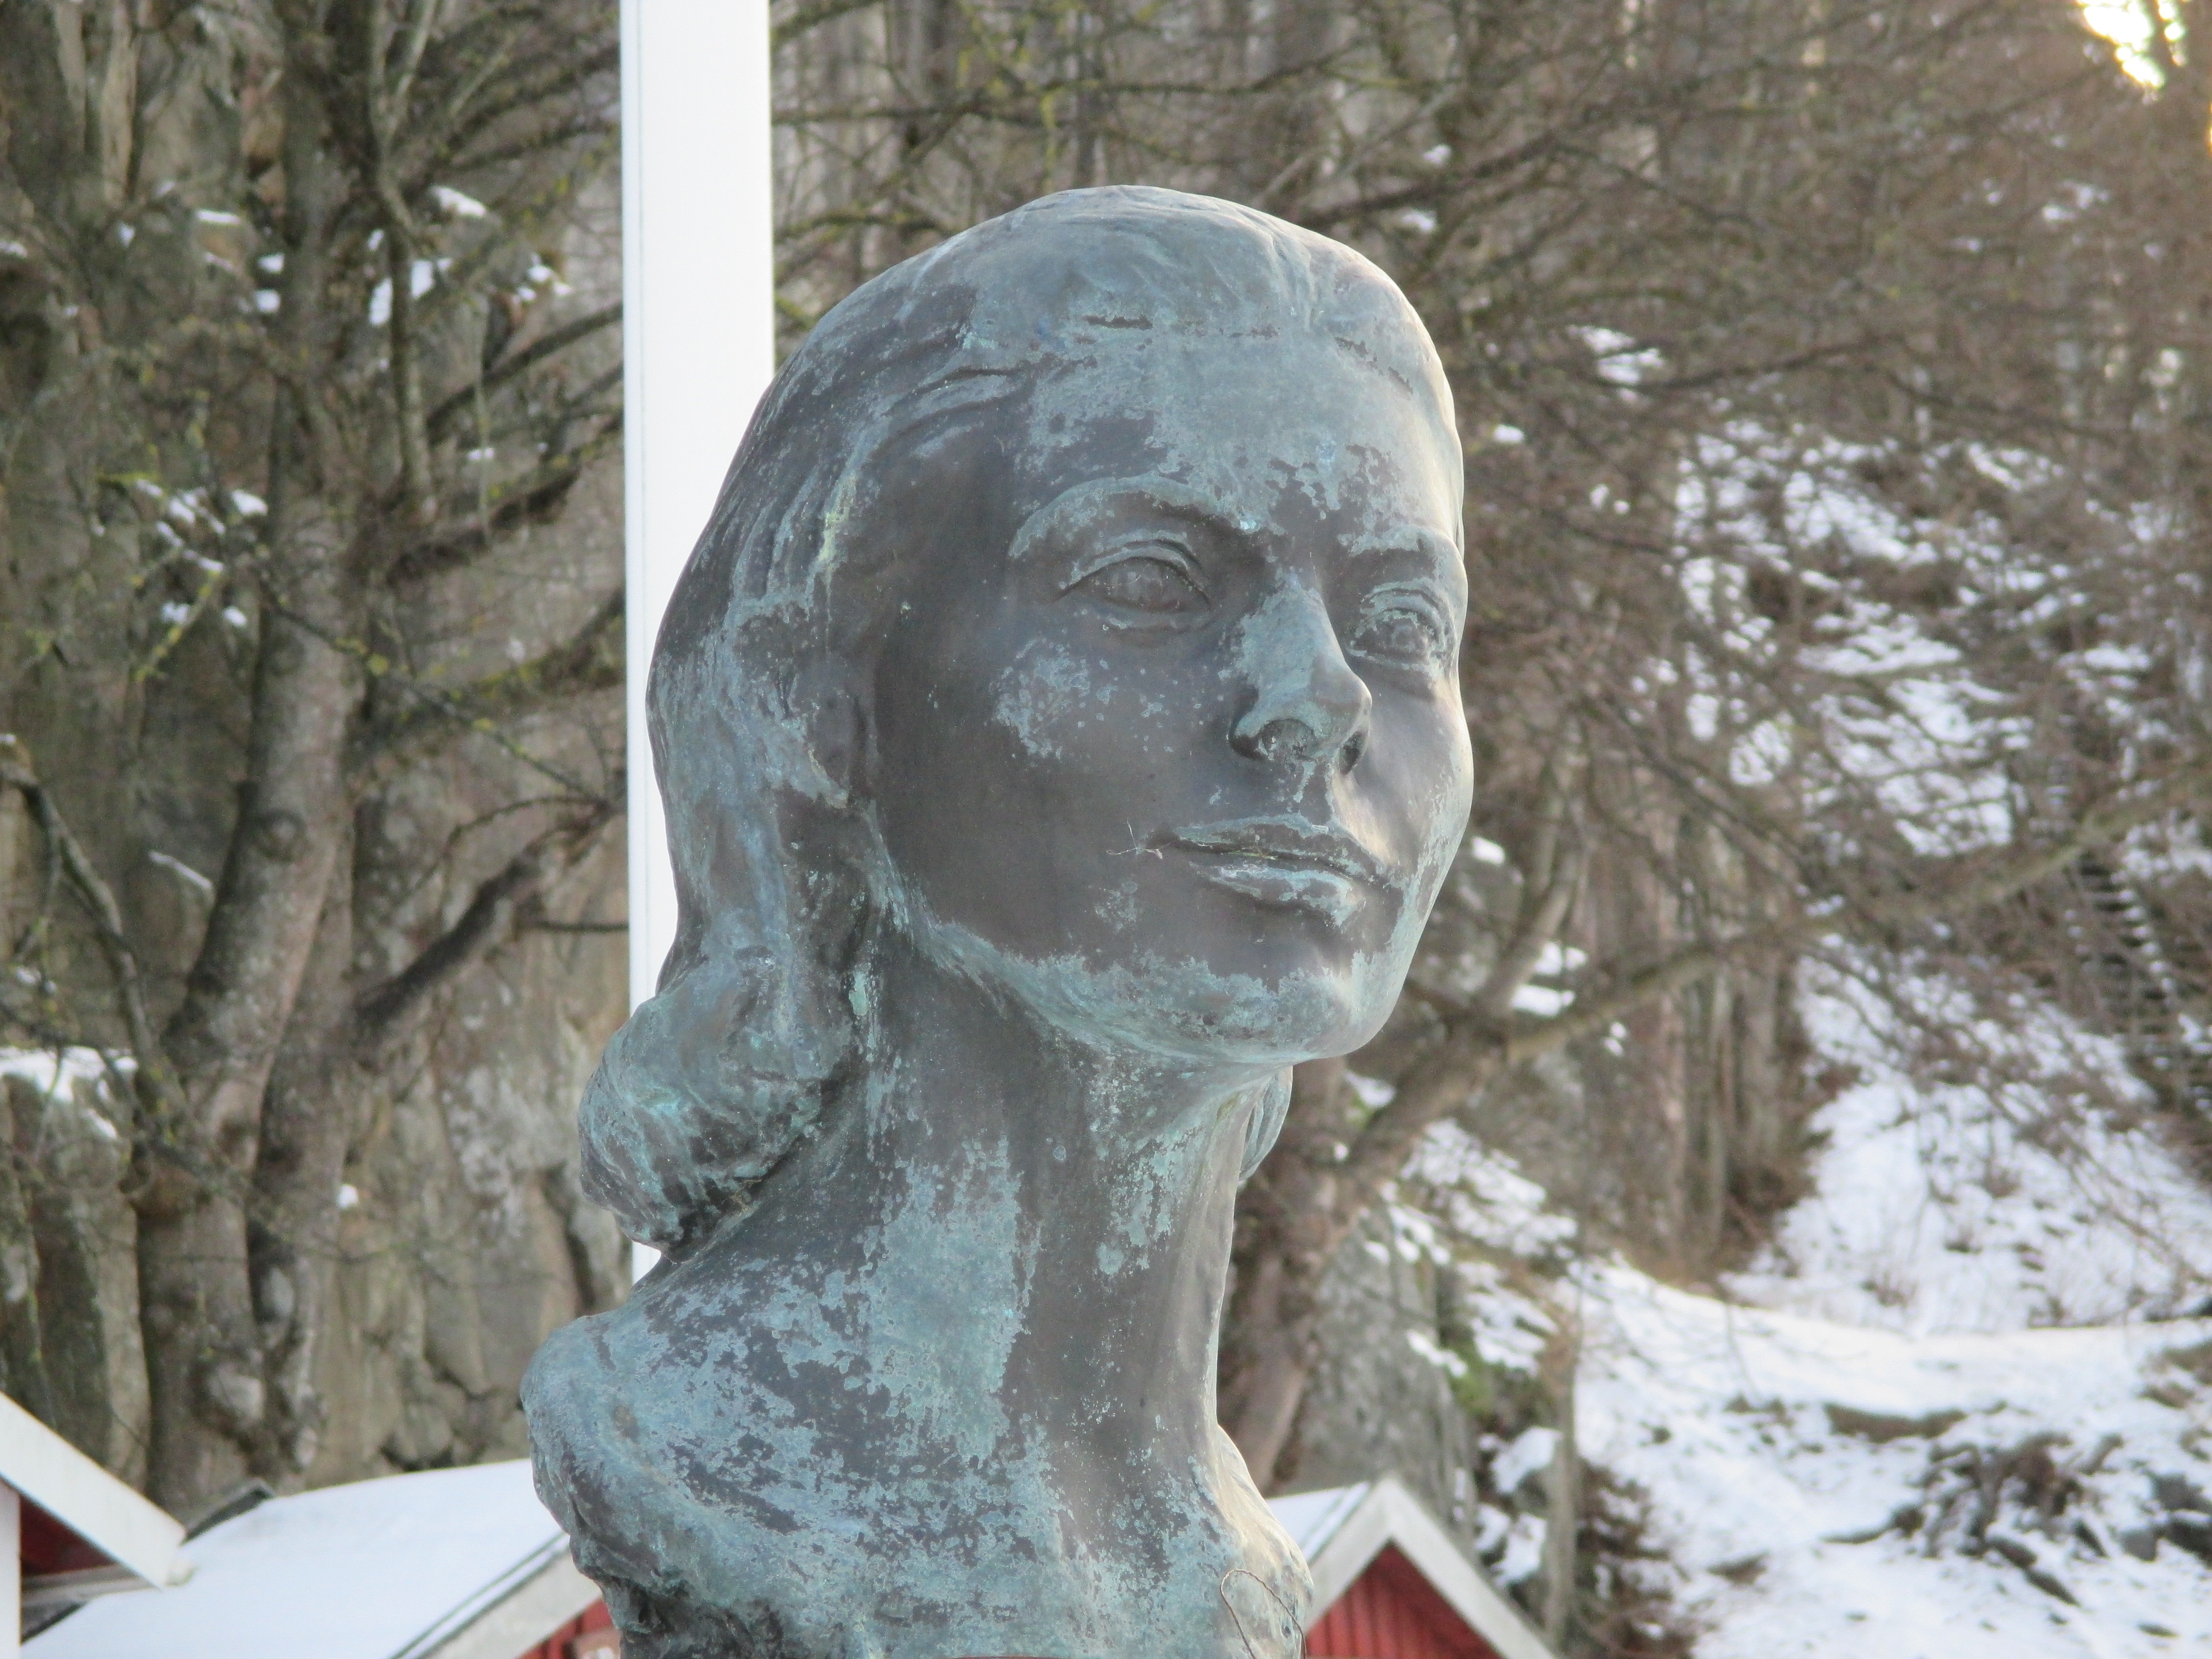
snow, winter, monument, statue, sculpture, art, bust, carving, woman face, stone carving, ancient history, nonbuilding structure, fjallbacka, ingrid bergman